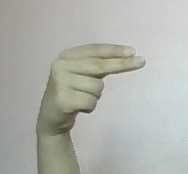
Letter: ain